Hermann von Helmholtz

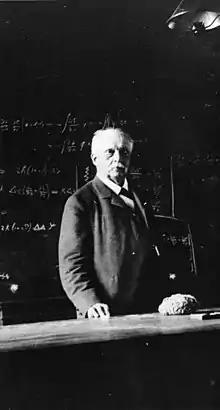
Last photograph of von Helmholtz, taken three days before his final illness

His first important scientific achievement, an 1847 treatise on the conservation of energy, was written in the context of his medical studies and philosophical background. His work on energy conservation came about while studying muscle metabolism. He tried to demonstrate that no energy is lost in muscle movement, motivated by the implication that there were no "vital forces" necessary to move a muscle. This was a rejection of the speculative tradition of "Naturphilosophie" and vitalism which was at that time a dominant philosophical paradigm in German physiology. He was working against the argument, promoted by some vitalists, that "living force" can power a machine indefinitely.